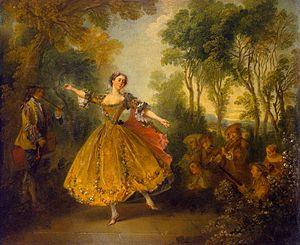
Marie-Anne de Cupis Camargo, dite la Camargo, est une danseuse née à Bruxelles le 15 avril 1710 et morte à Paris le 28 avril 1770.
La liste de personnalités de la danse recense de manière non exhaustive les personnes ayant laissé une trace dans l'histoire de la danse.